The Group (New Zealand art)

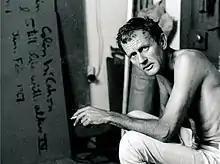
Colin McCahon

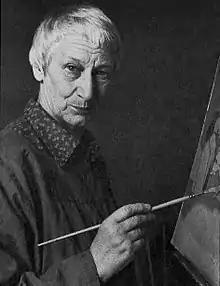
Rita Angus

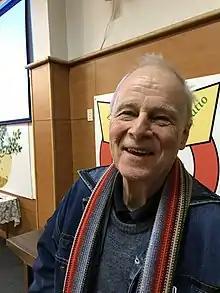
Philip Trusttum

The Group was formed in 1927 by seven young graduates of Canterbury College School of Art to challenge conventional and conservative standards of art by showcasing their artistic works free of influence and administration from a larger body. They were Margaret Anderson (later Frankel), Viola Macmillan Brown, Cora Wilding, William (Billy) Baverstock, Evelyn Polson (later Page), Edith Wall, Ngaio Marsh, William H. Montgomery, and . Prior to the formation of The Group, artists were to submit their artworks to larger bodies such as Canterbury Society of Arts (CSA) for review and curation before getting approved before selected artworks getting selected to be displayed at exhibitions. The CSA was a large art exhibiting institution at the time with surging membership and high sales.